People in the Net

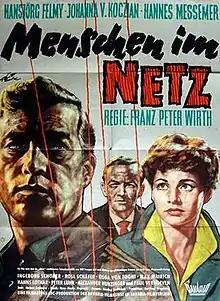

People in the Net, also known as Unwilling Agent, is a 1959 West German Cold War spy film directed by Franz Peter Wirth and starring Hansjörg Felmy, Johanna von Koczian and Hannes Messemer.